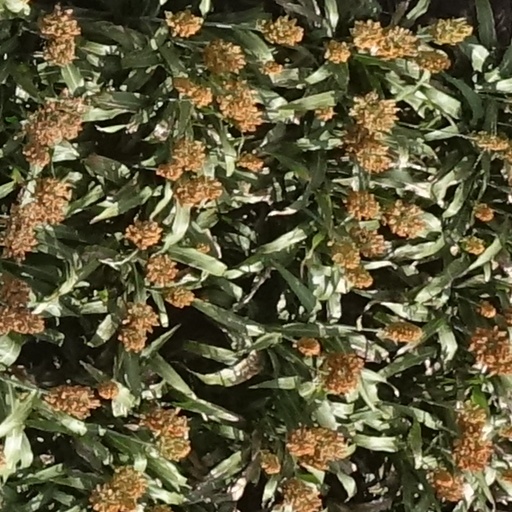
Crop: sorghum